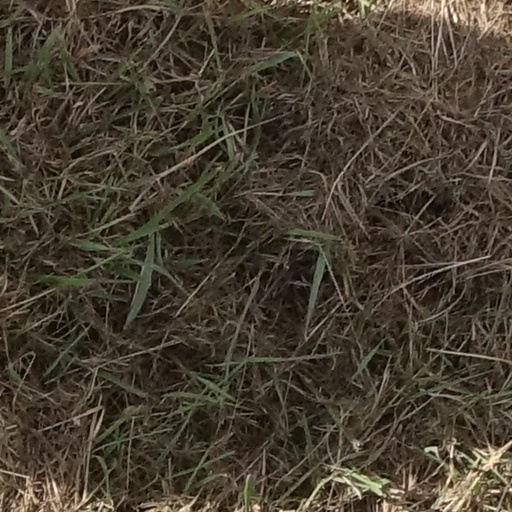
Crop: sorghum